Answer in natural language. Considering the relative positions, is Television above or below white color dining table? Choose between the following options: below or above
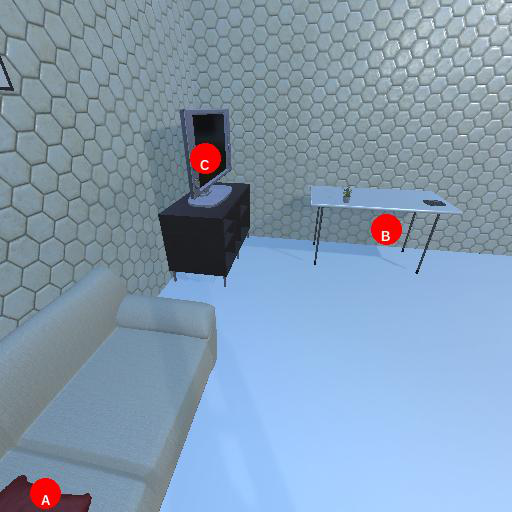
<answer>above</answer>